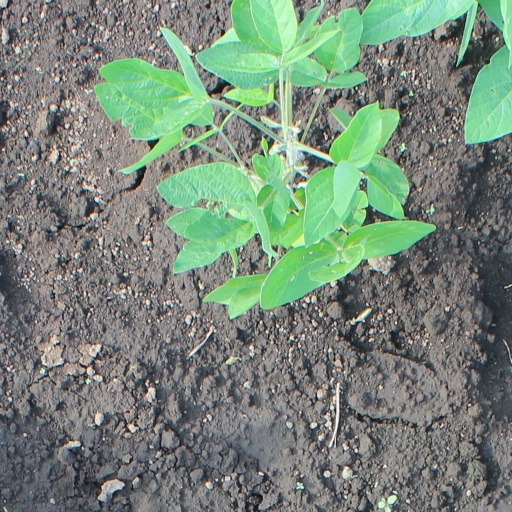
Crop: soybean